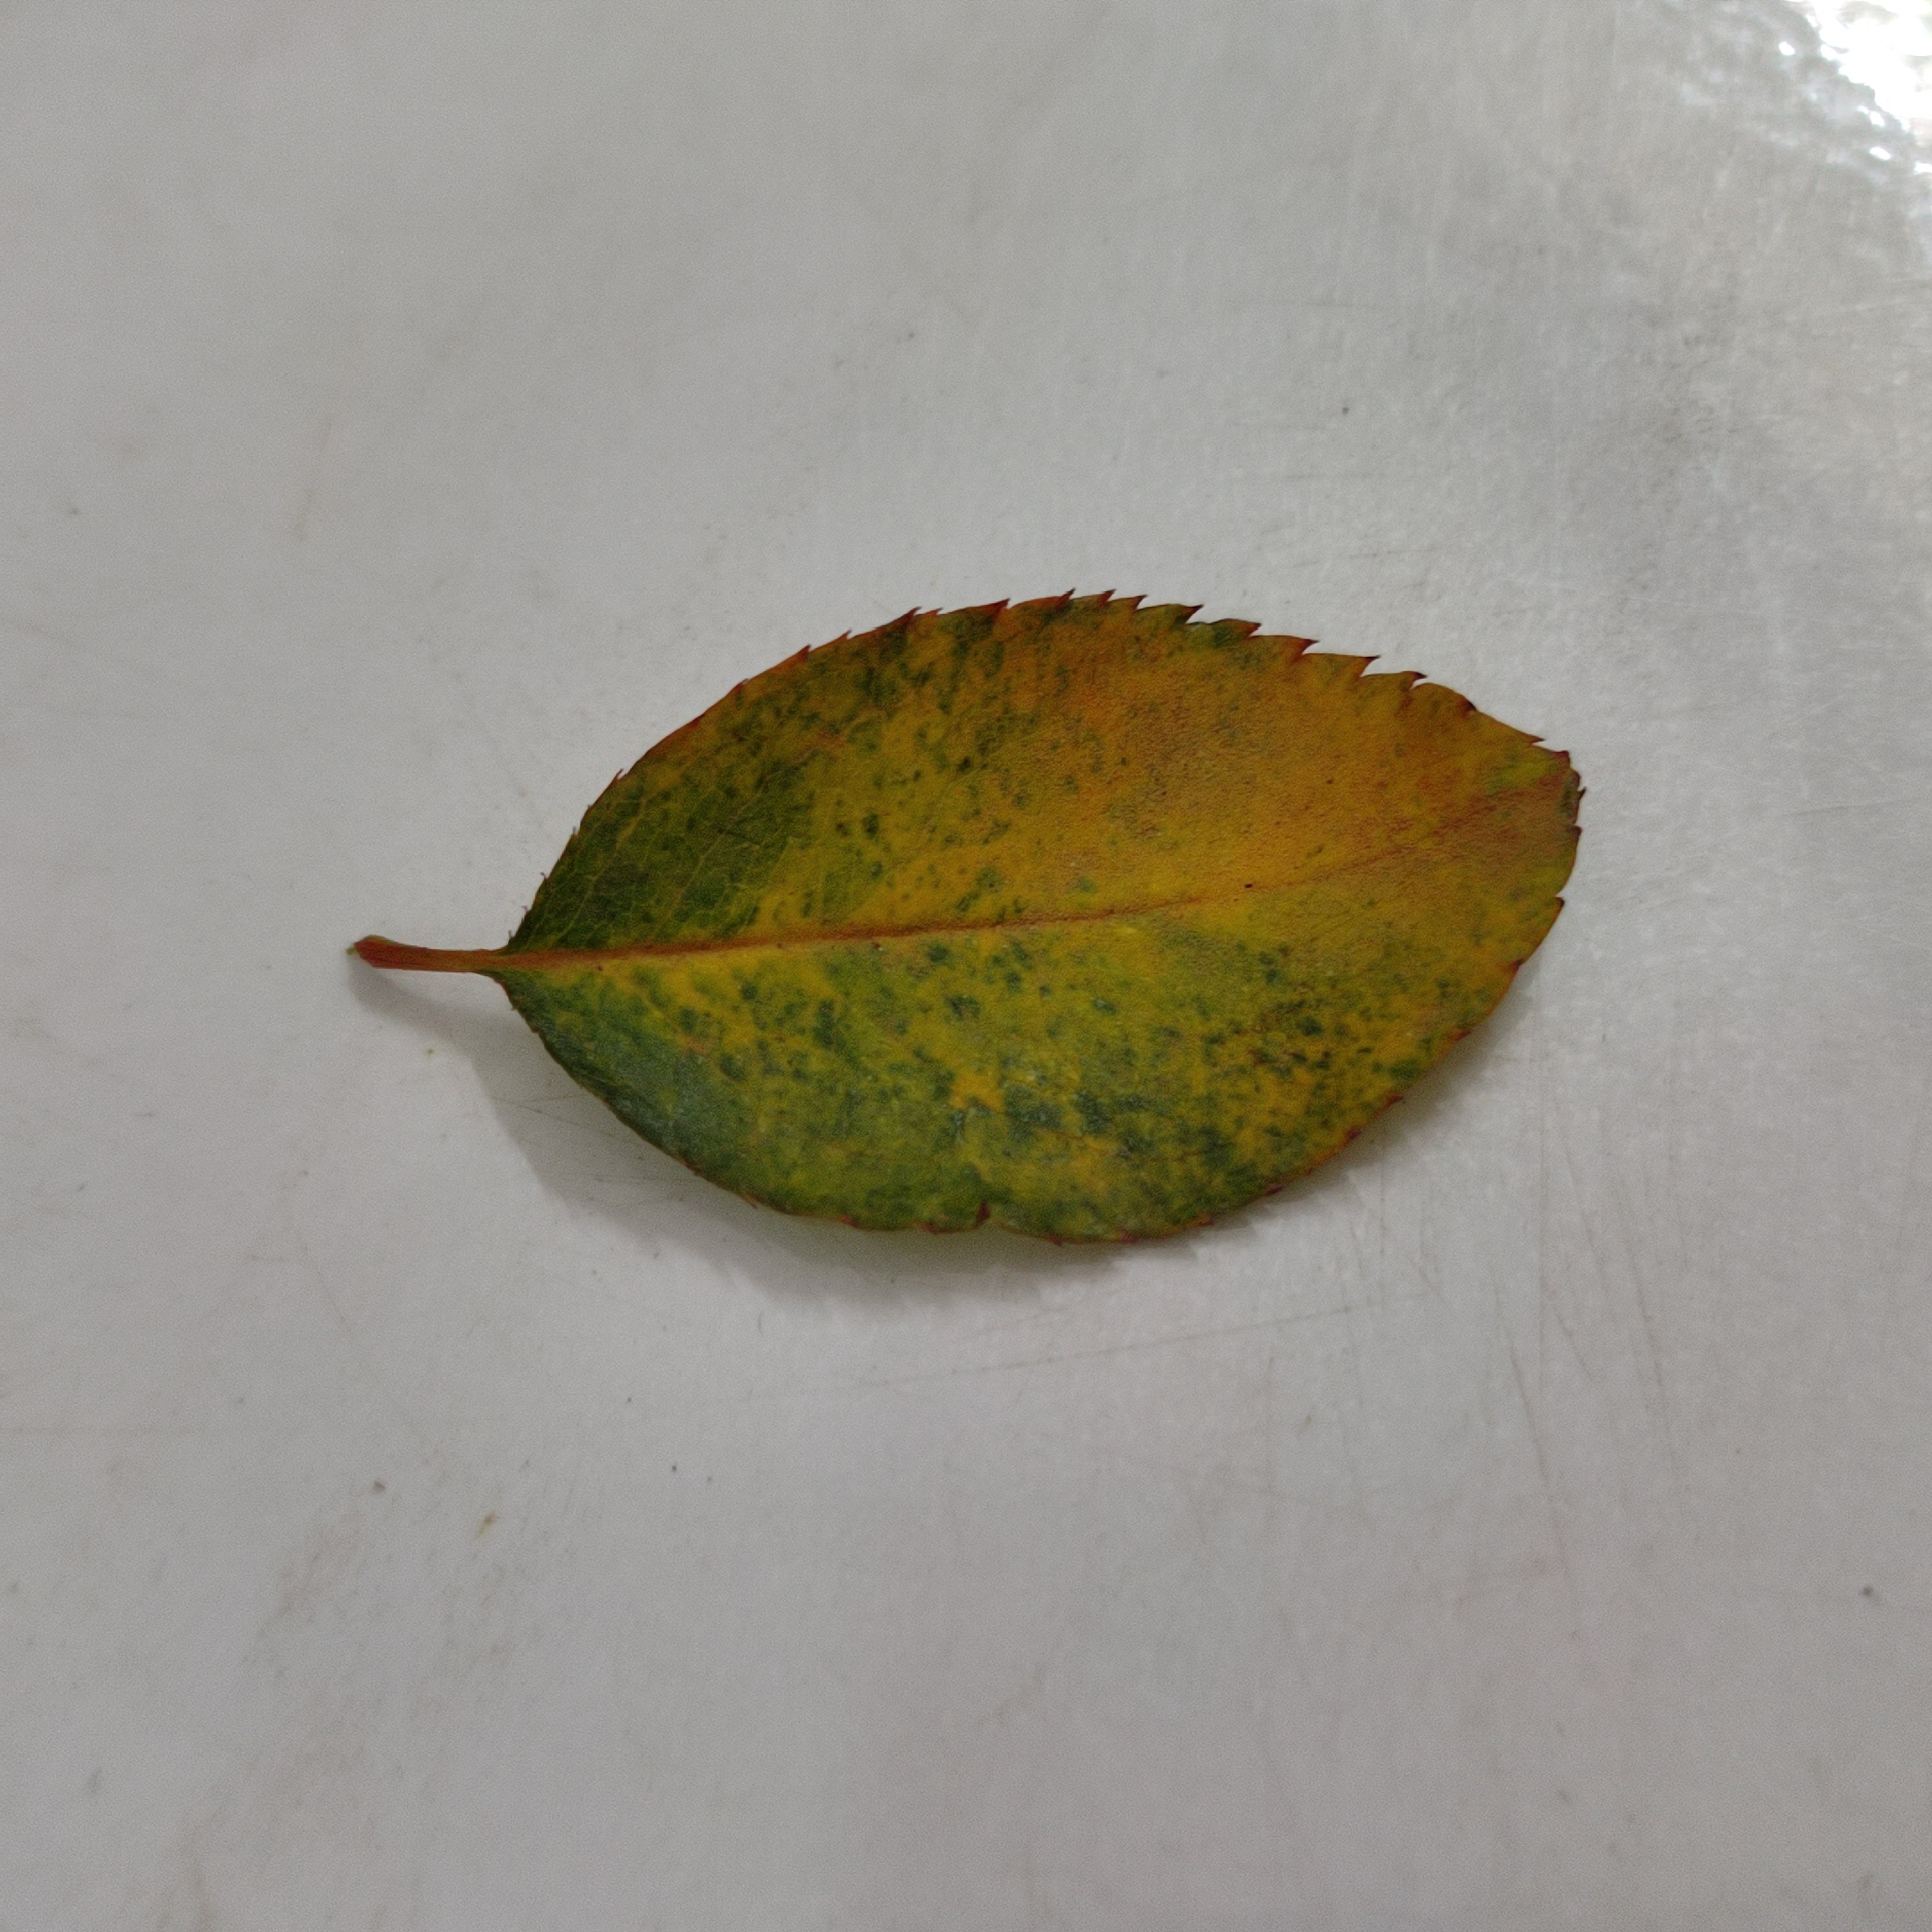
Label: Yellow Mosaic Virus